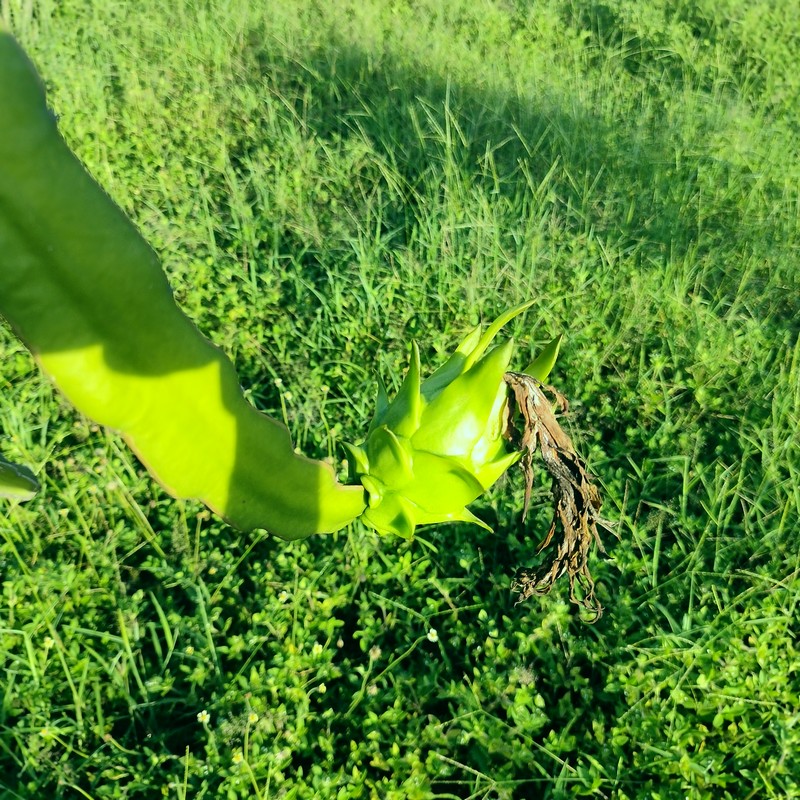
Label: Immature Dragon Fruit